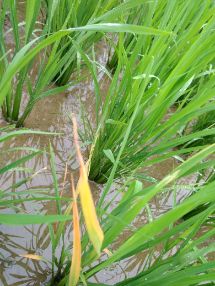
Disease: Tungro